Caelian Hill

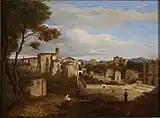
"The Celian Hill from the Palatine" by Charles Lock Eastlake, 1823

The Caelian Hill is a moderately long promontory about long, to wide, and tall in the park near the Temple of Claudius. The hill overlooks a plateau from which the Esquiline, Viminal and Quirinal hills also arise.